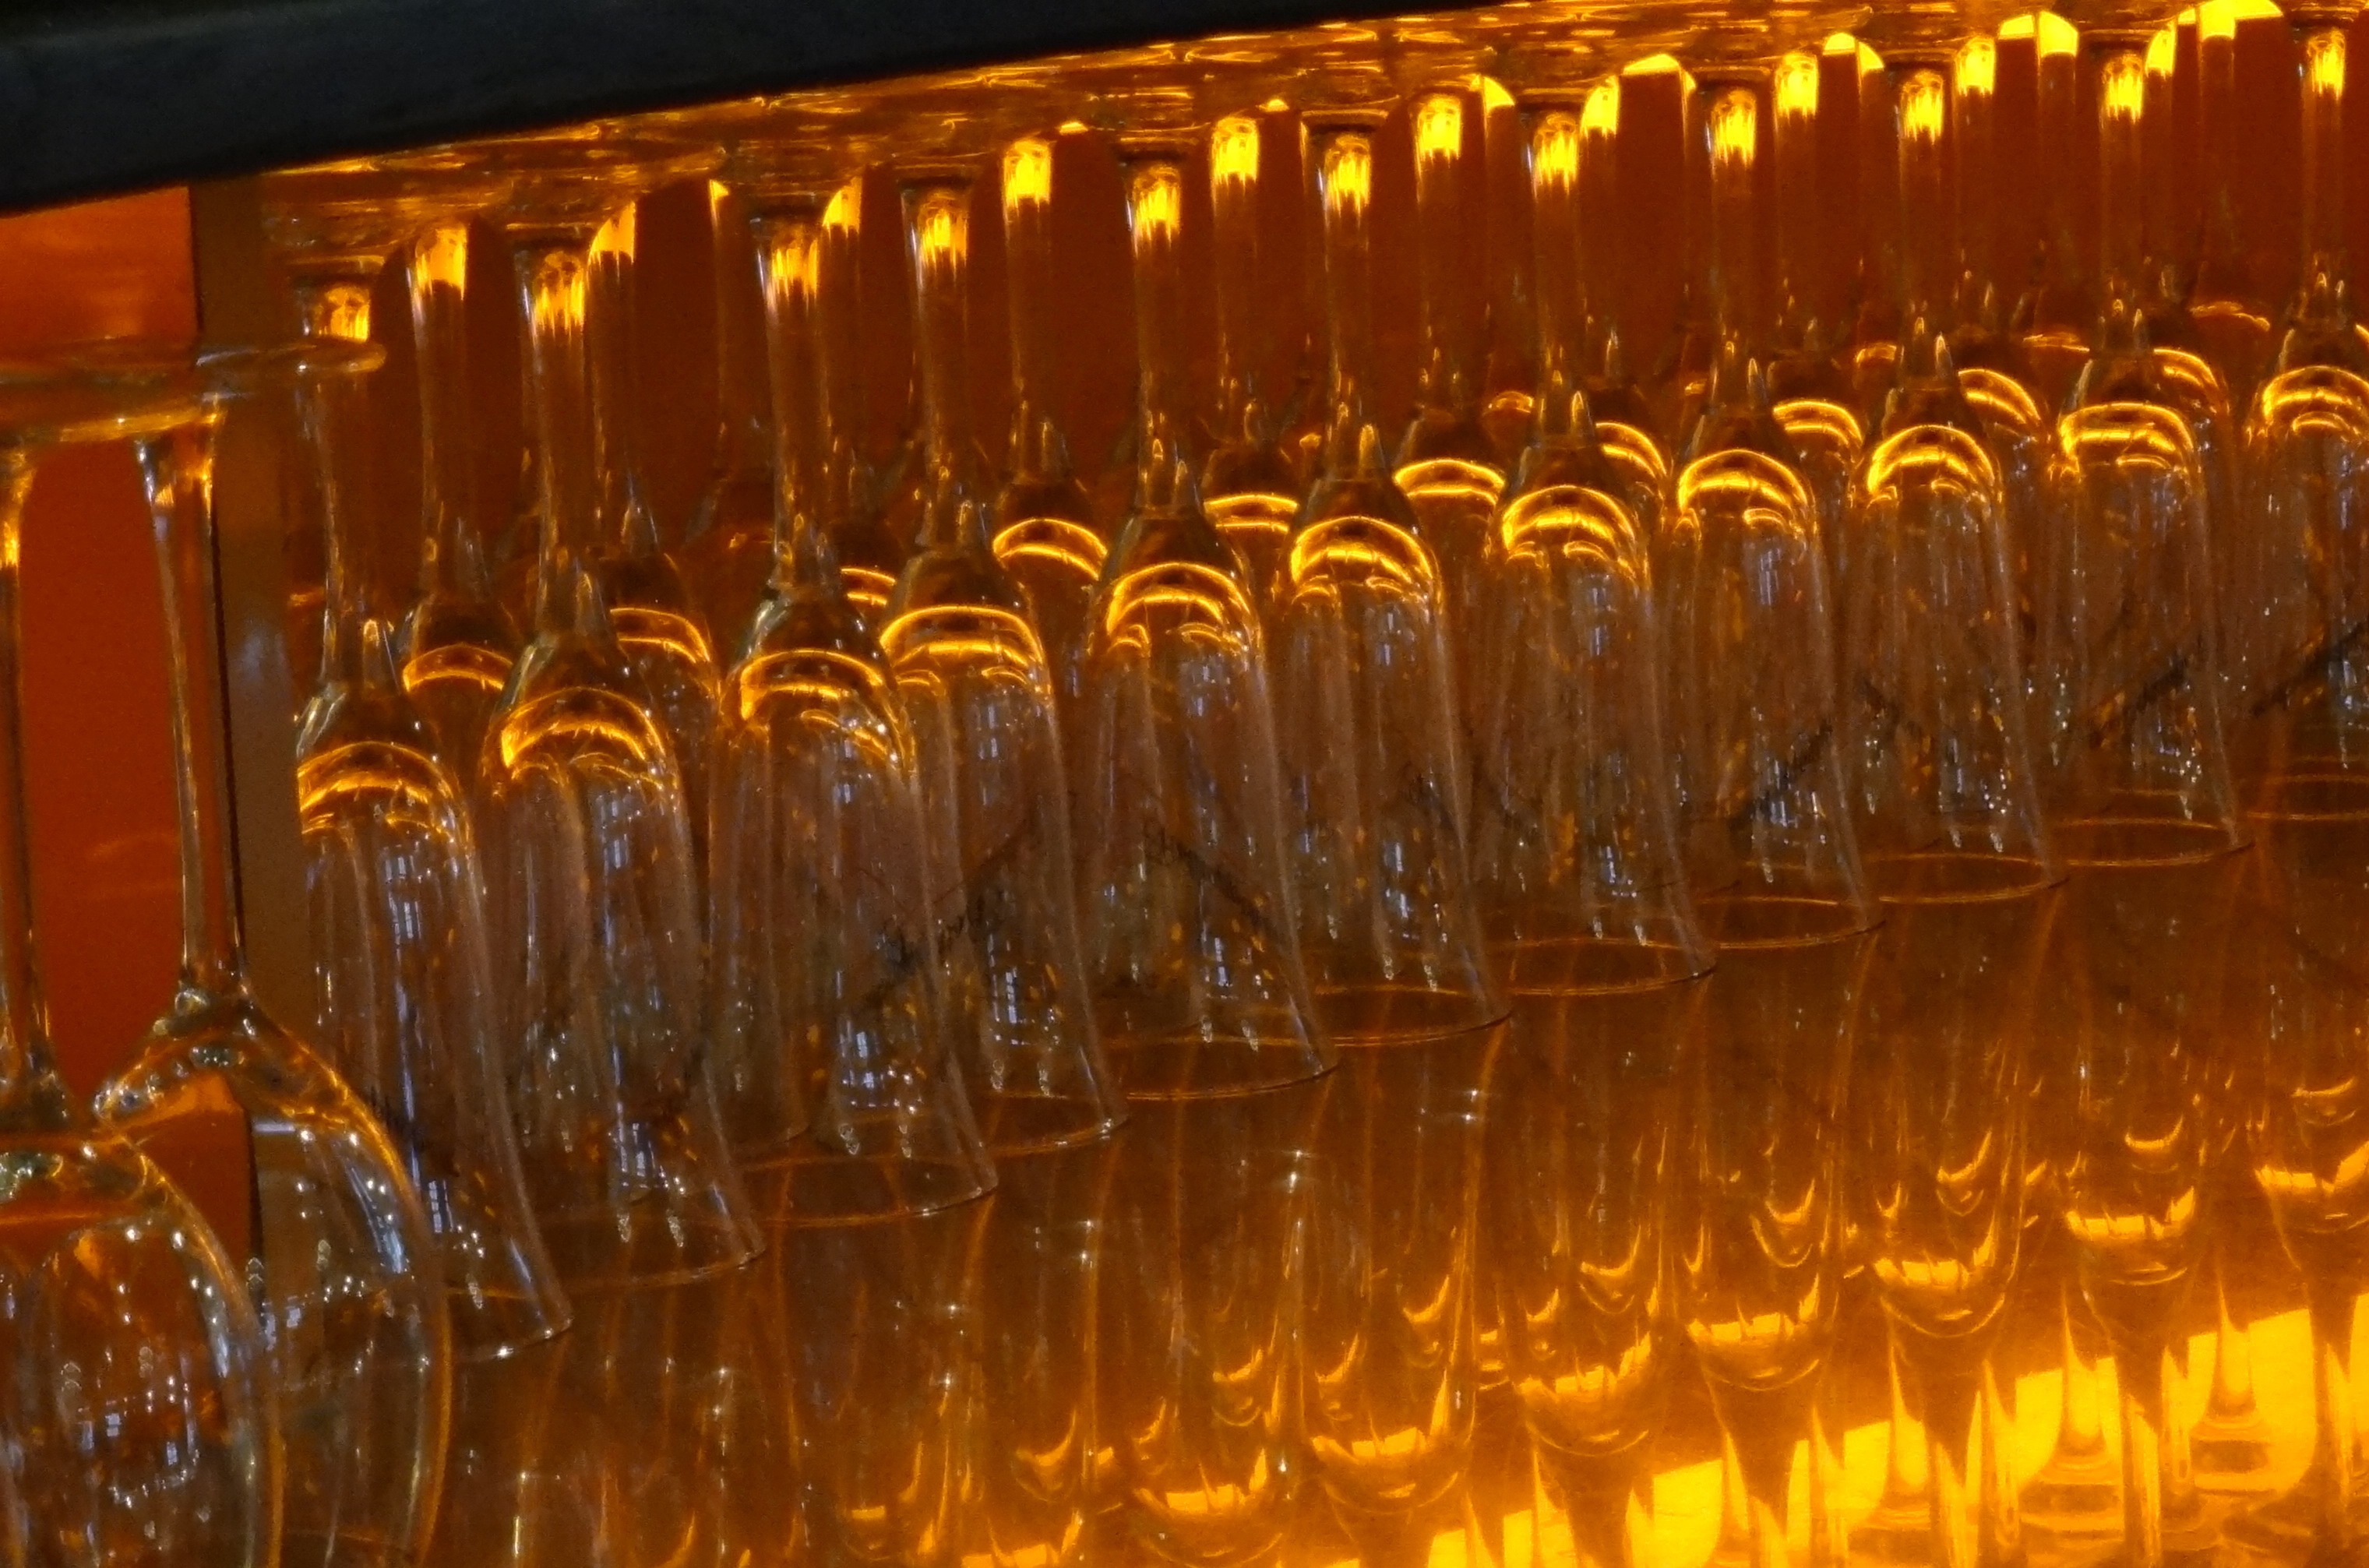
light, wine, night, bar, drink, yellow, alcohol, glasses, champagne, gastronomy, distilled beverage